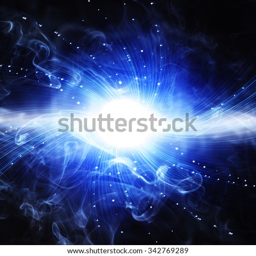
abstract twirl with stars on a blue background